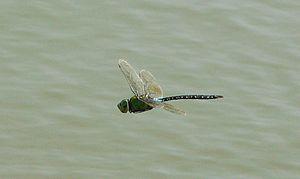
Anax guttatus, l'empereur tacheté de pâle ou le petit empereur vert, est une libellule de la famille des Aeshnidae. Cette espèce vit dans les étangs et les lacs herbeux ouverts et est tolérante à la perturbation. Elle se reproduit dans les habitats ouverts et perturbés et n'a pas de menaces connues. Elle se trouve dans de nombreux pays d'Asie, au Bangladesh, en Birmanie, au Brunei, en Chine, en Inde, en Indonésie, au Japon, au Laos, en Malaisie péninsulaire, au Népal, en Papouasie-Nouvelle-Guinée, aux Philippines, à Singapour, au Sri Lanka, à Taïwan, en Thaïlande, au Timor oriental et au Vietnam. Elle est également connue dans le nord de l'Australie et dans de nombreuses îles du Pacifique : États fédérés de Micronésie, Îles Cook, Îles Marshall, Îles mineures éloignées des États-Unis, Kiribati.